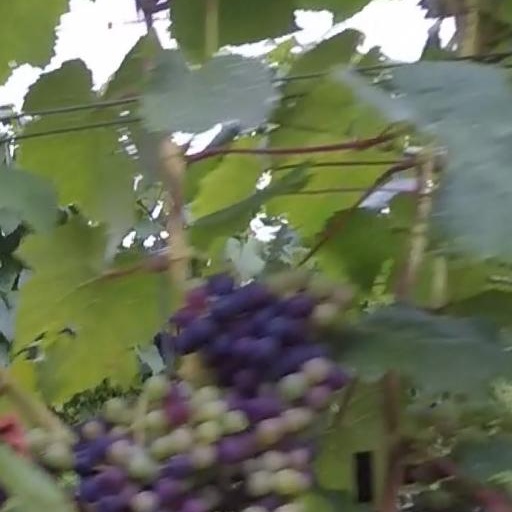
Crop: grape